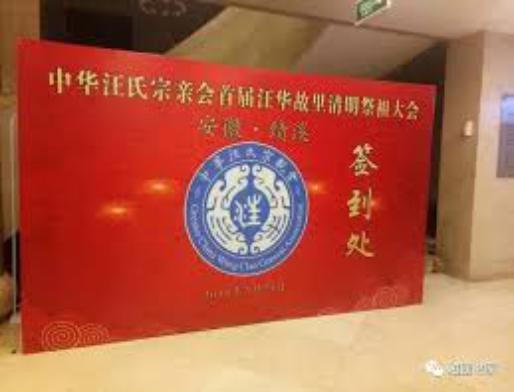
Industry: Food